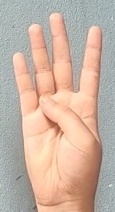
ASL sign: 4